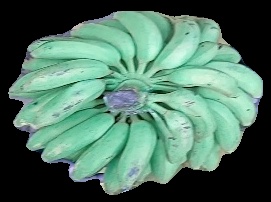
Variety: elakki-bale
Grade: grade1